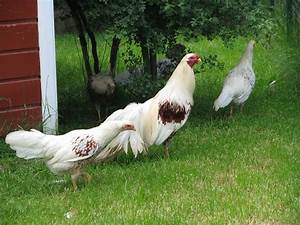
Label: chicken